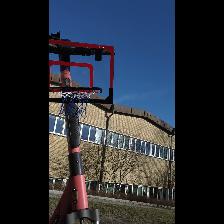
Label: NonHuman